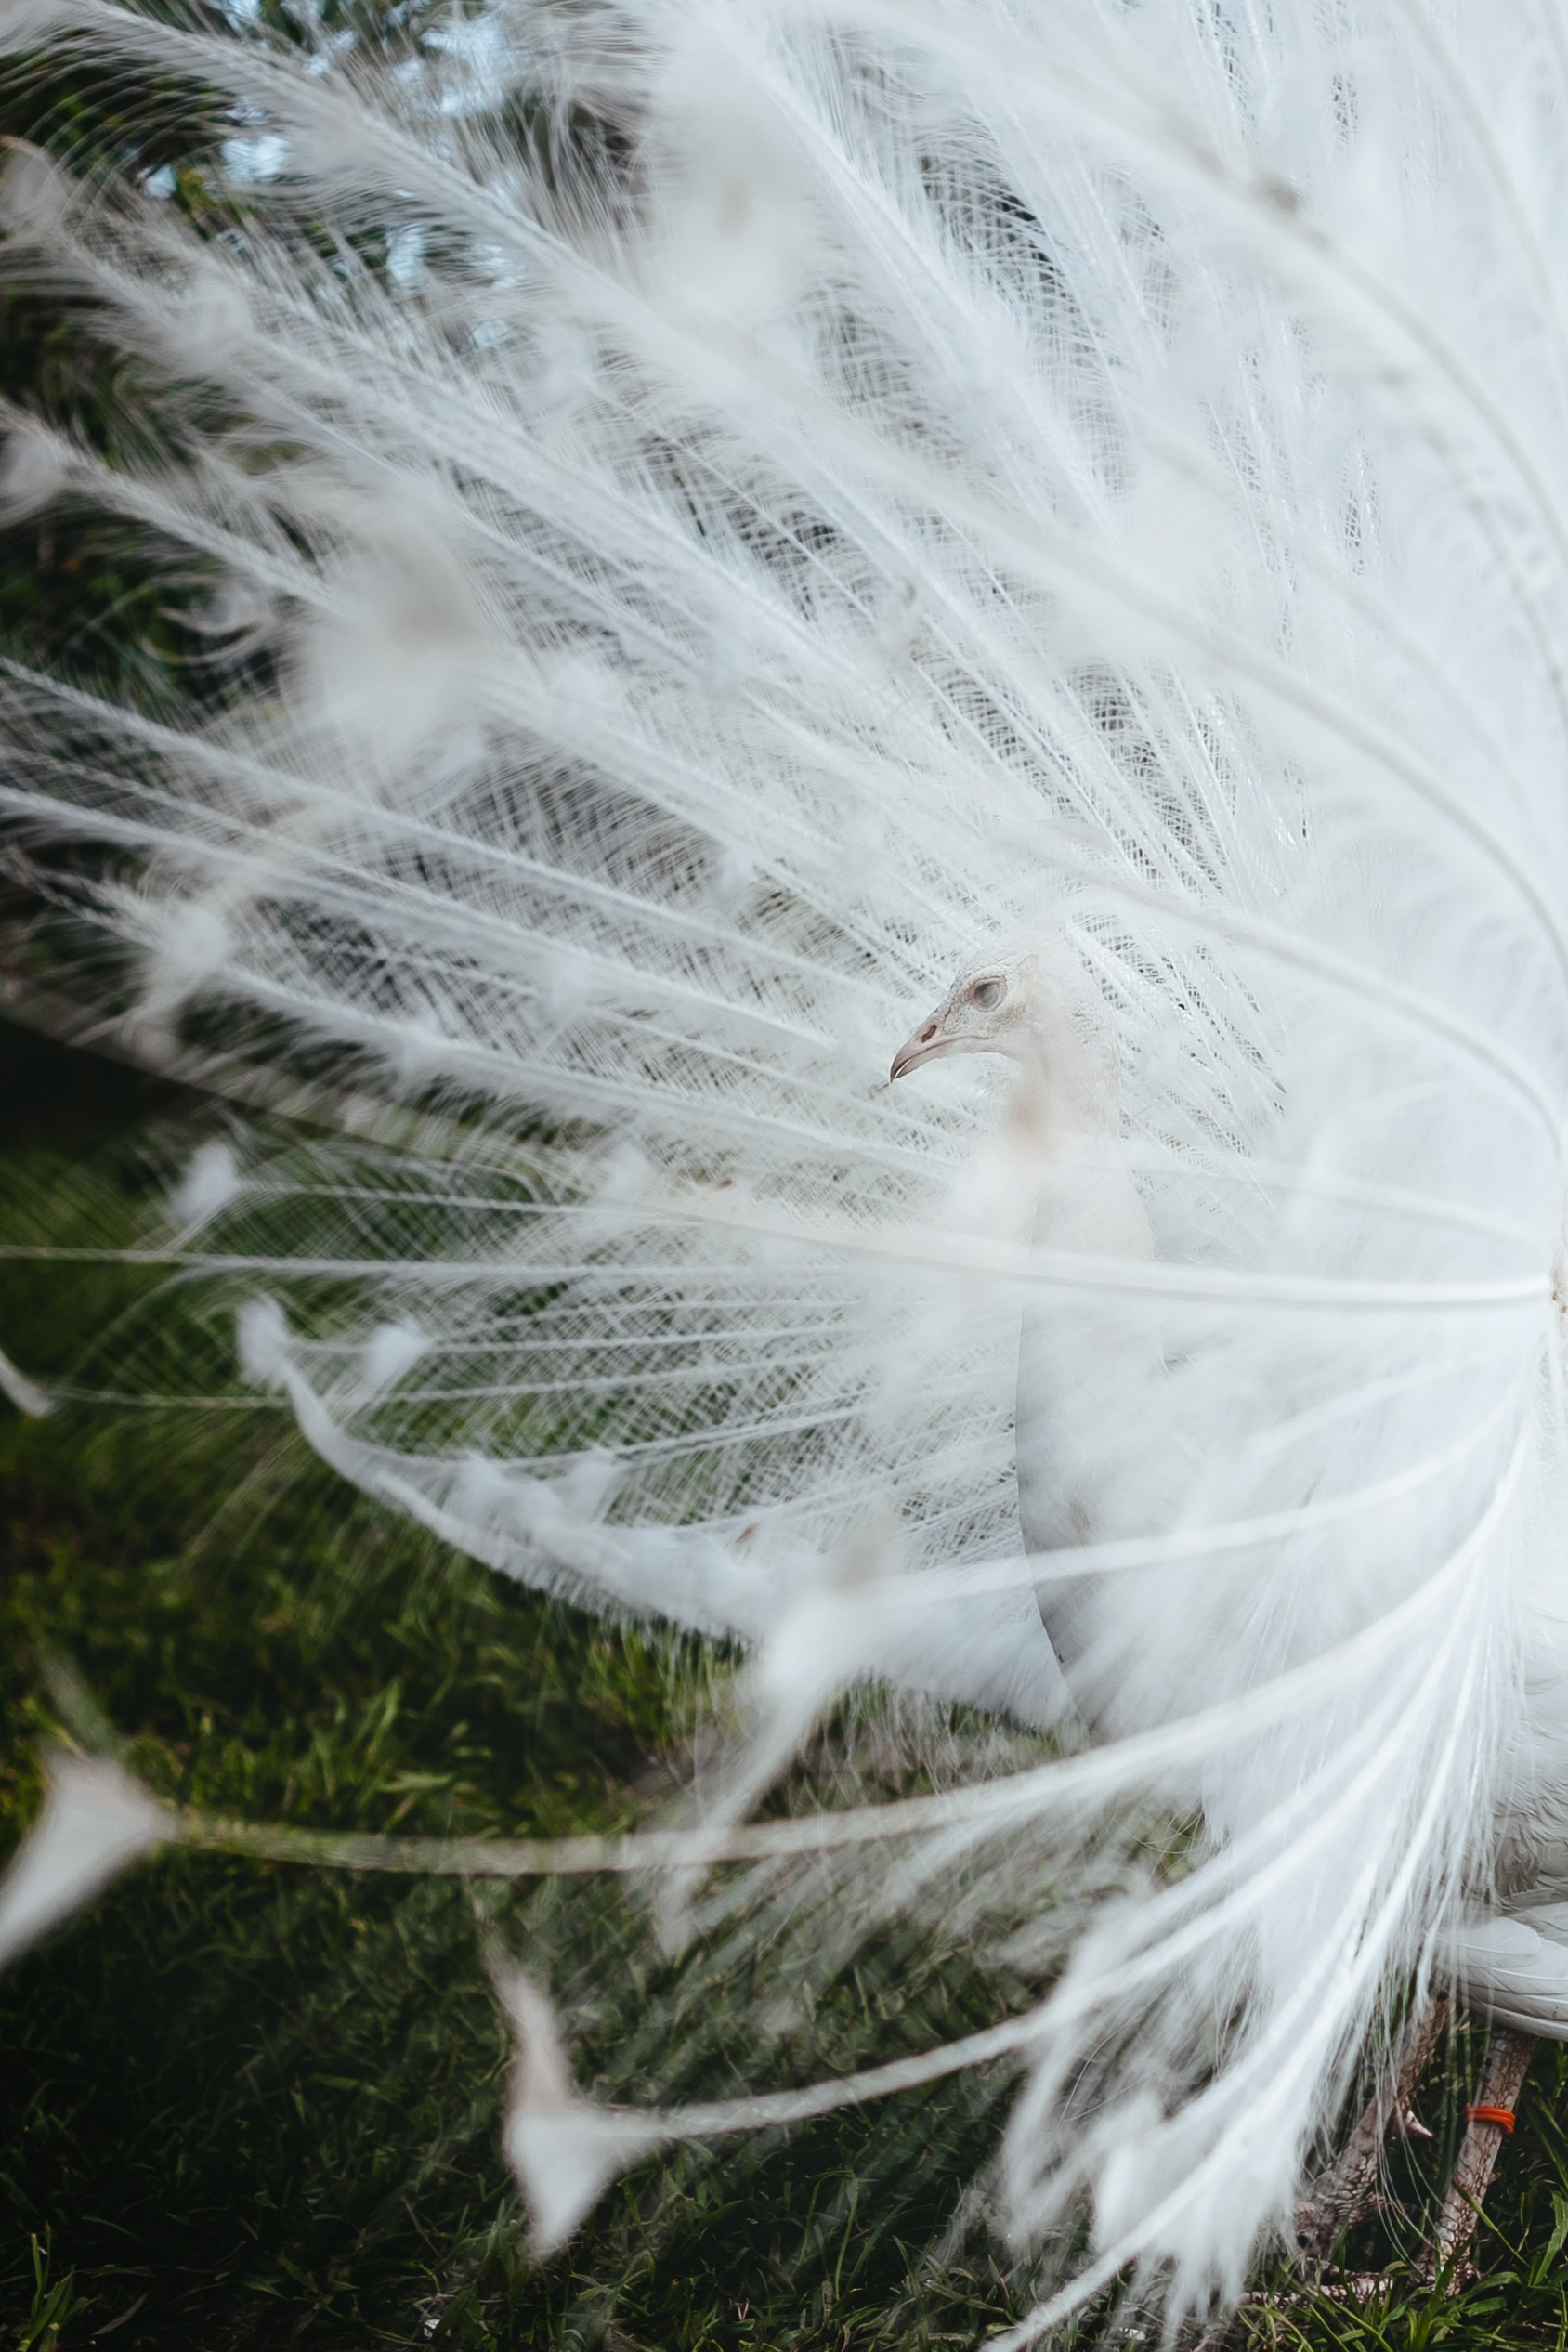
bird, plant, water, tree, terrestrial plant, grass, feather, grass family, wind, pattern, spider web, wind wave, Transparent material, art, fashion accessory, flowering plant, macro photography, twig, automotive wheel system, freezing, frost, circle, wave, fur, natural landscape, plant stem, winter, fog, tail, net